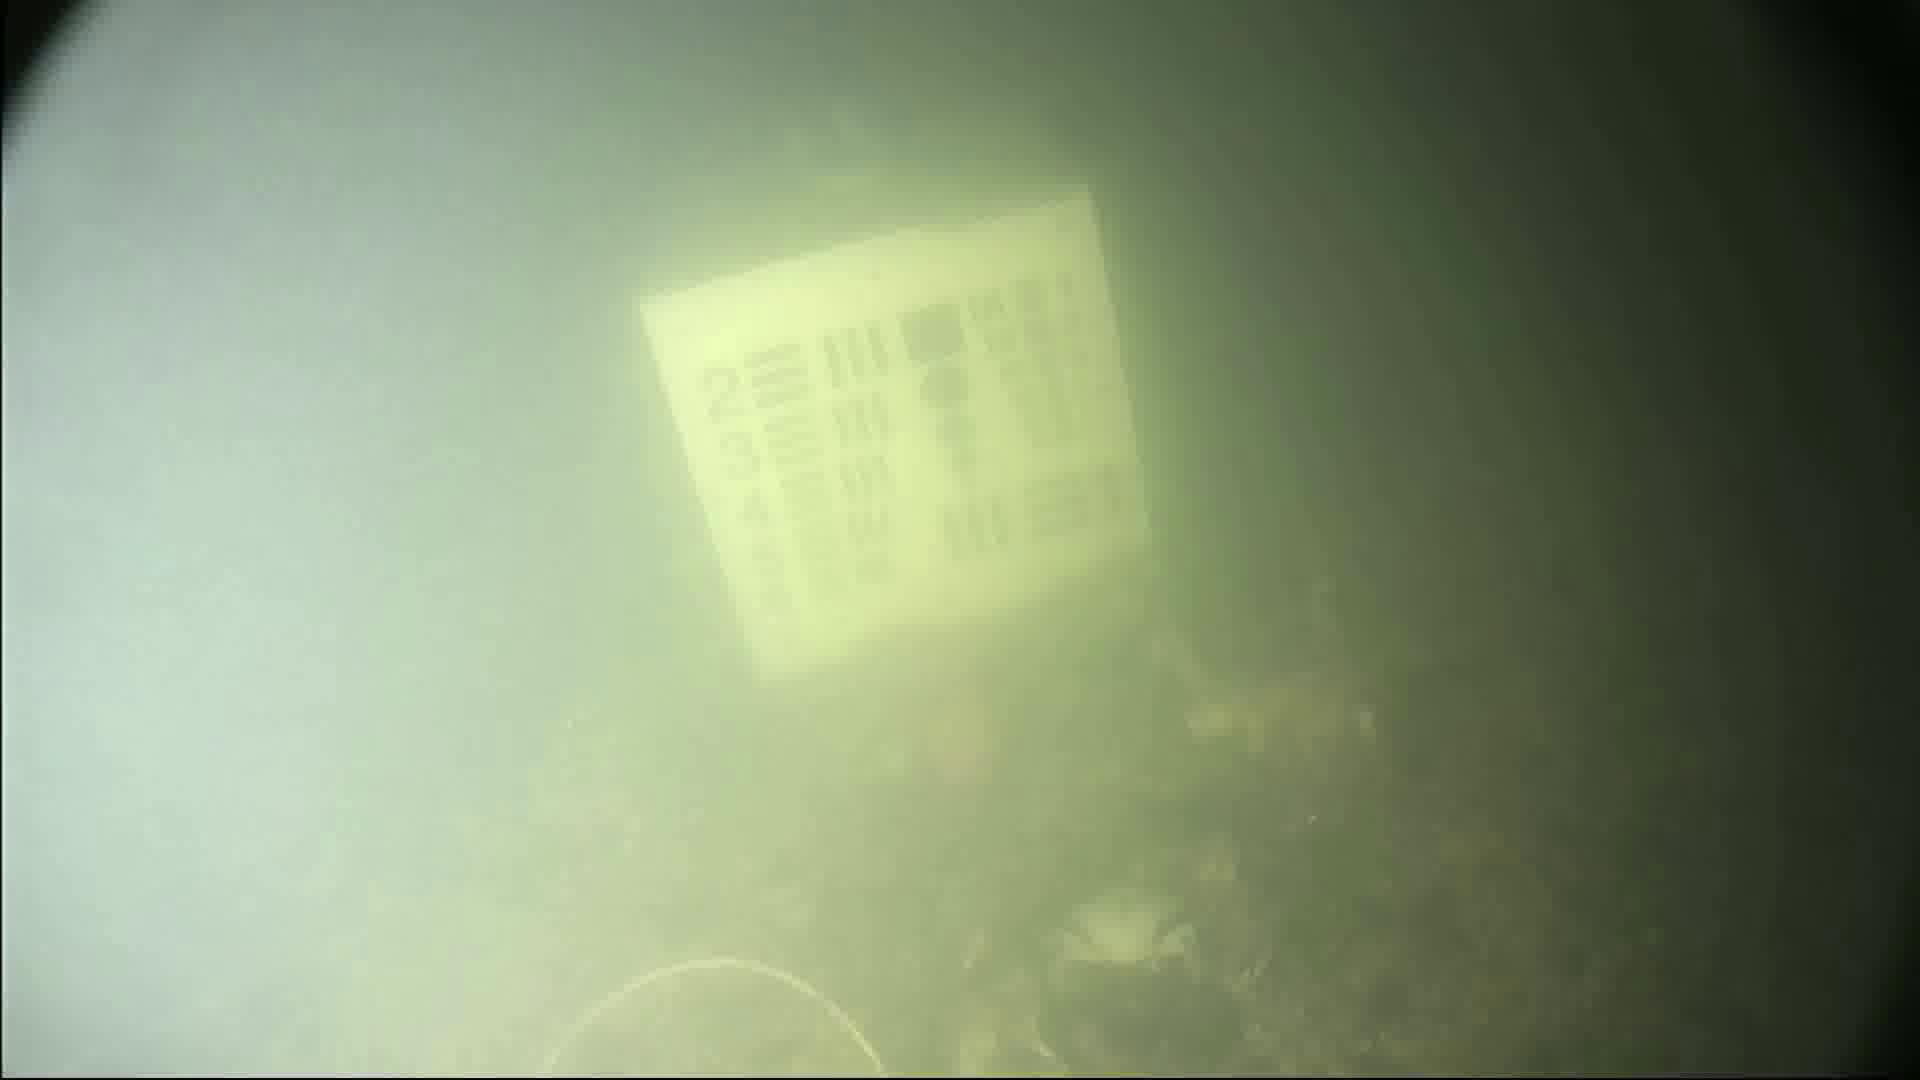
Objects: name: crab